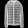
Label: Coat